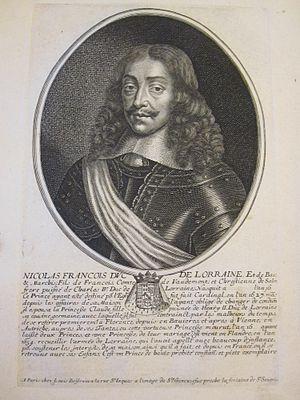
Nicolas François (1609-1670), duc de Lorraine (1634)
Il s'agit des comtes de Bar-le-Duc et non de Bar-sur-Aube ou de Bar-sur-Seine.
Le duché de Lorraine est né du partage de la Lotharingie en 959 par le duc Brunon de Cologne. Celui-ci confia la partie méridionale du duché au vice-duc Frédéric de Bar qui prit le titre de duc de Haute-Lotharingie en 977. Au fil du temps, cette entité politique deviendra le duché de Lorraine, mentionné comme tel dès 1067, qui perdurera jusqu'en 1766, date de l'annexion par la France.
Nicolas-François de Vaudémont fut cardinal et évêque de Toul de 1624 à 1634, puis duc de Lorraine et de Bar du 19 janvier au 1ᵉʳ avril 1634.